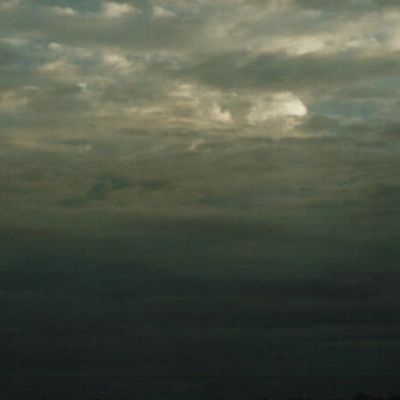
Cloud type: Stratocumulus (Sc)